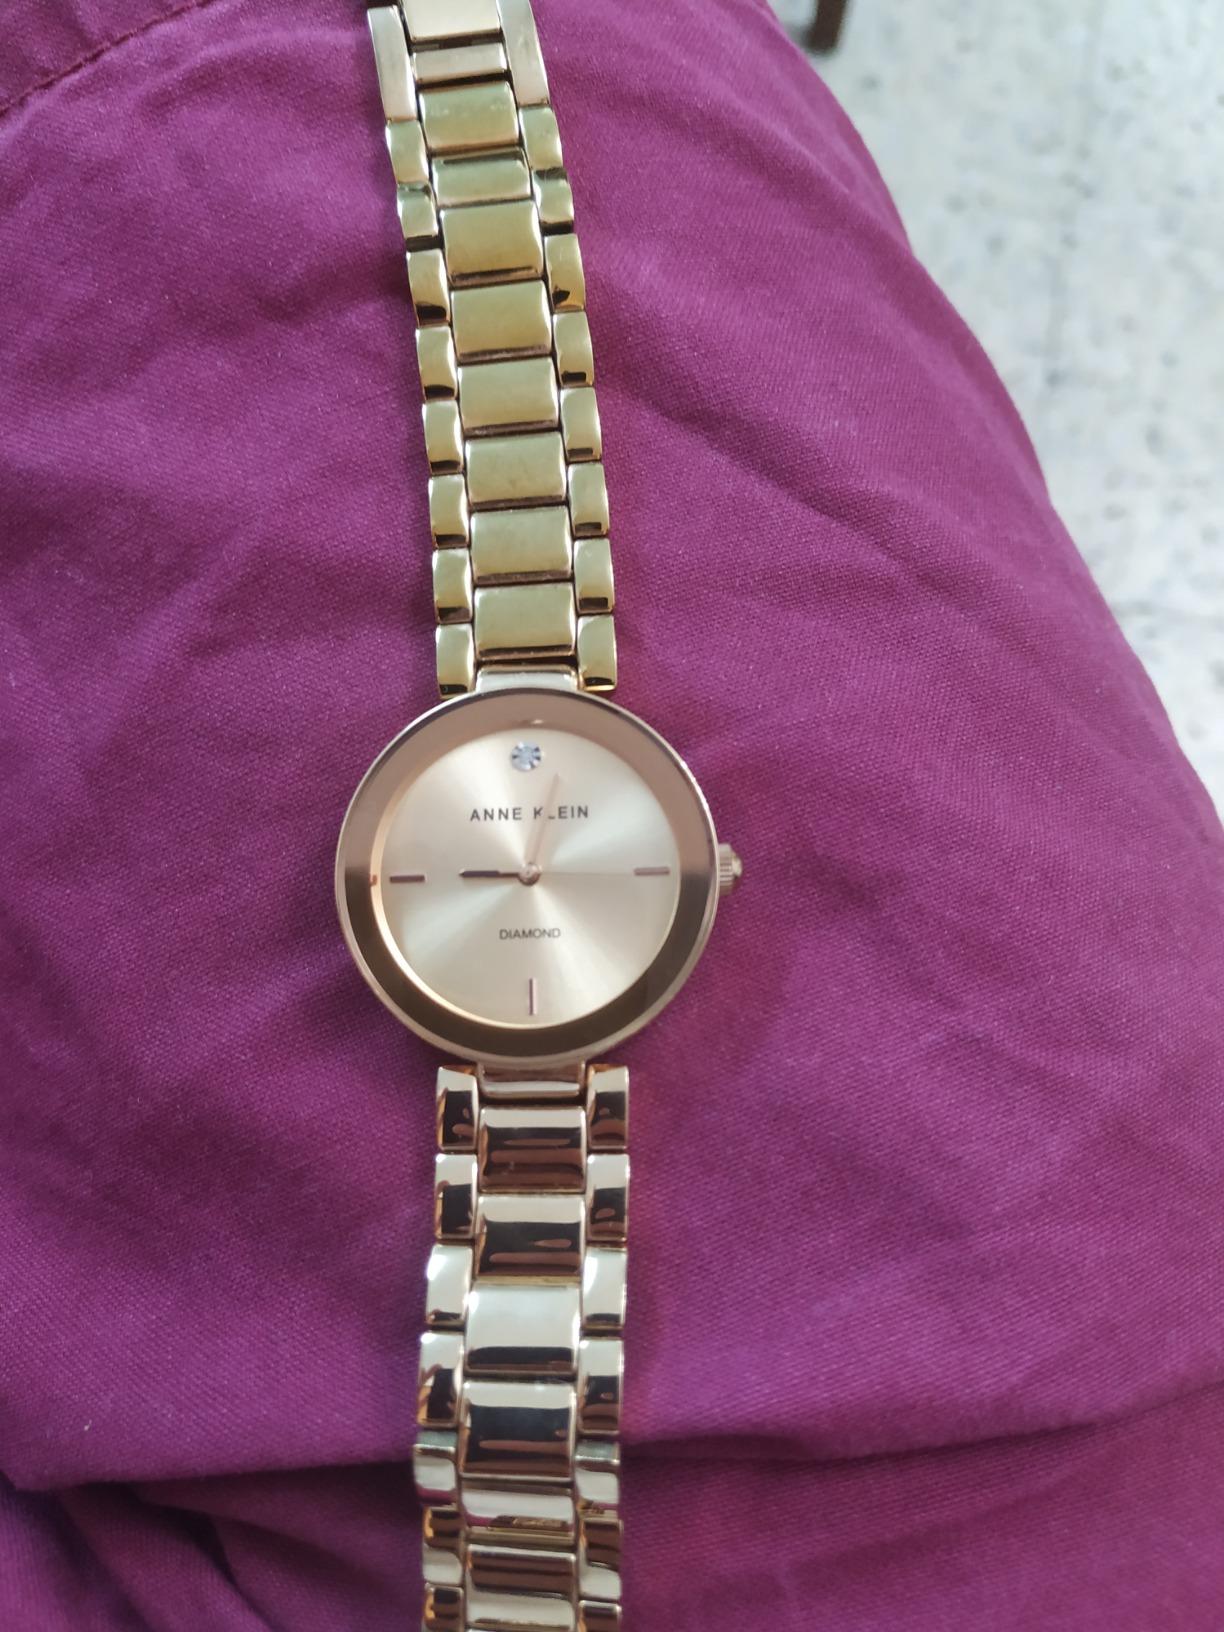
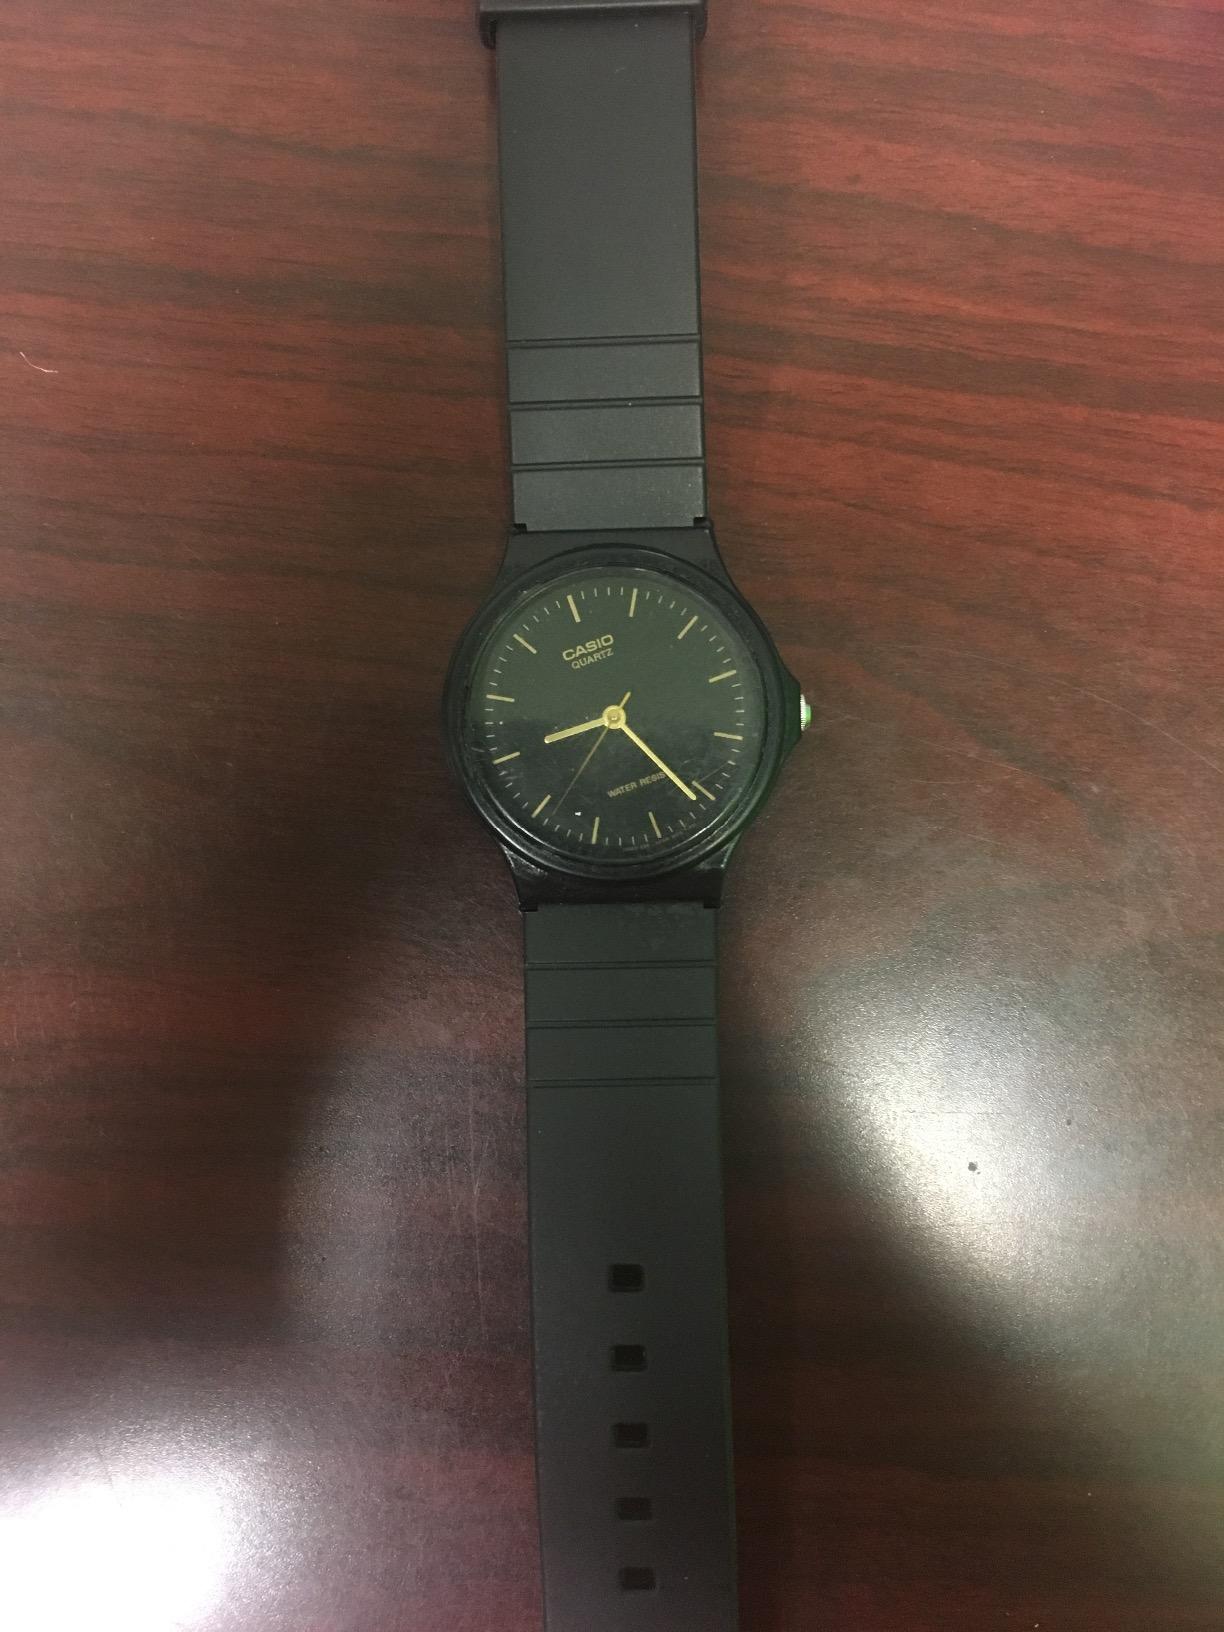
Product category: accessories_watch
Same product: no